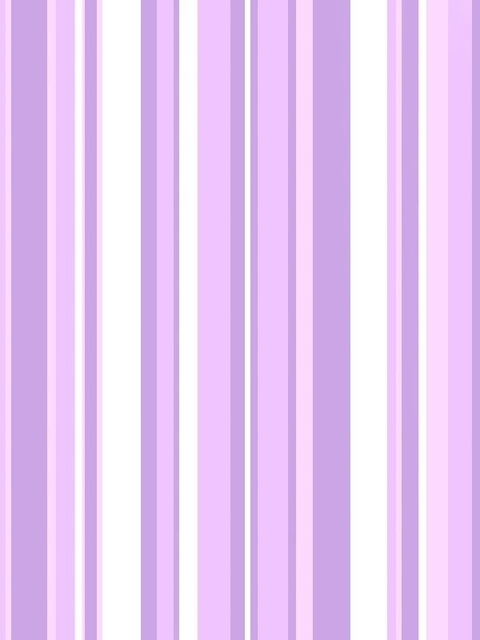
Texture: banded